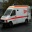
Label: ambulance